Isaac Newell

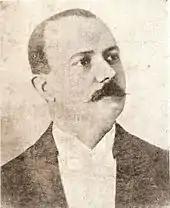
Isaac Newell

Isaac Newell (24 April 1853 – 16 October 1907) was an English teacher who pioneered football in Argentina. He was the founder of both the and the football club Old Boys, which is named in his honour.